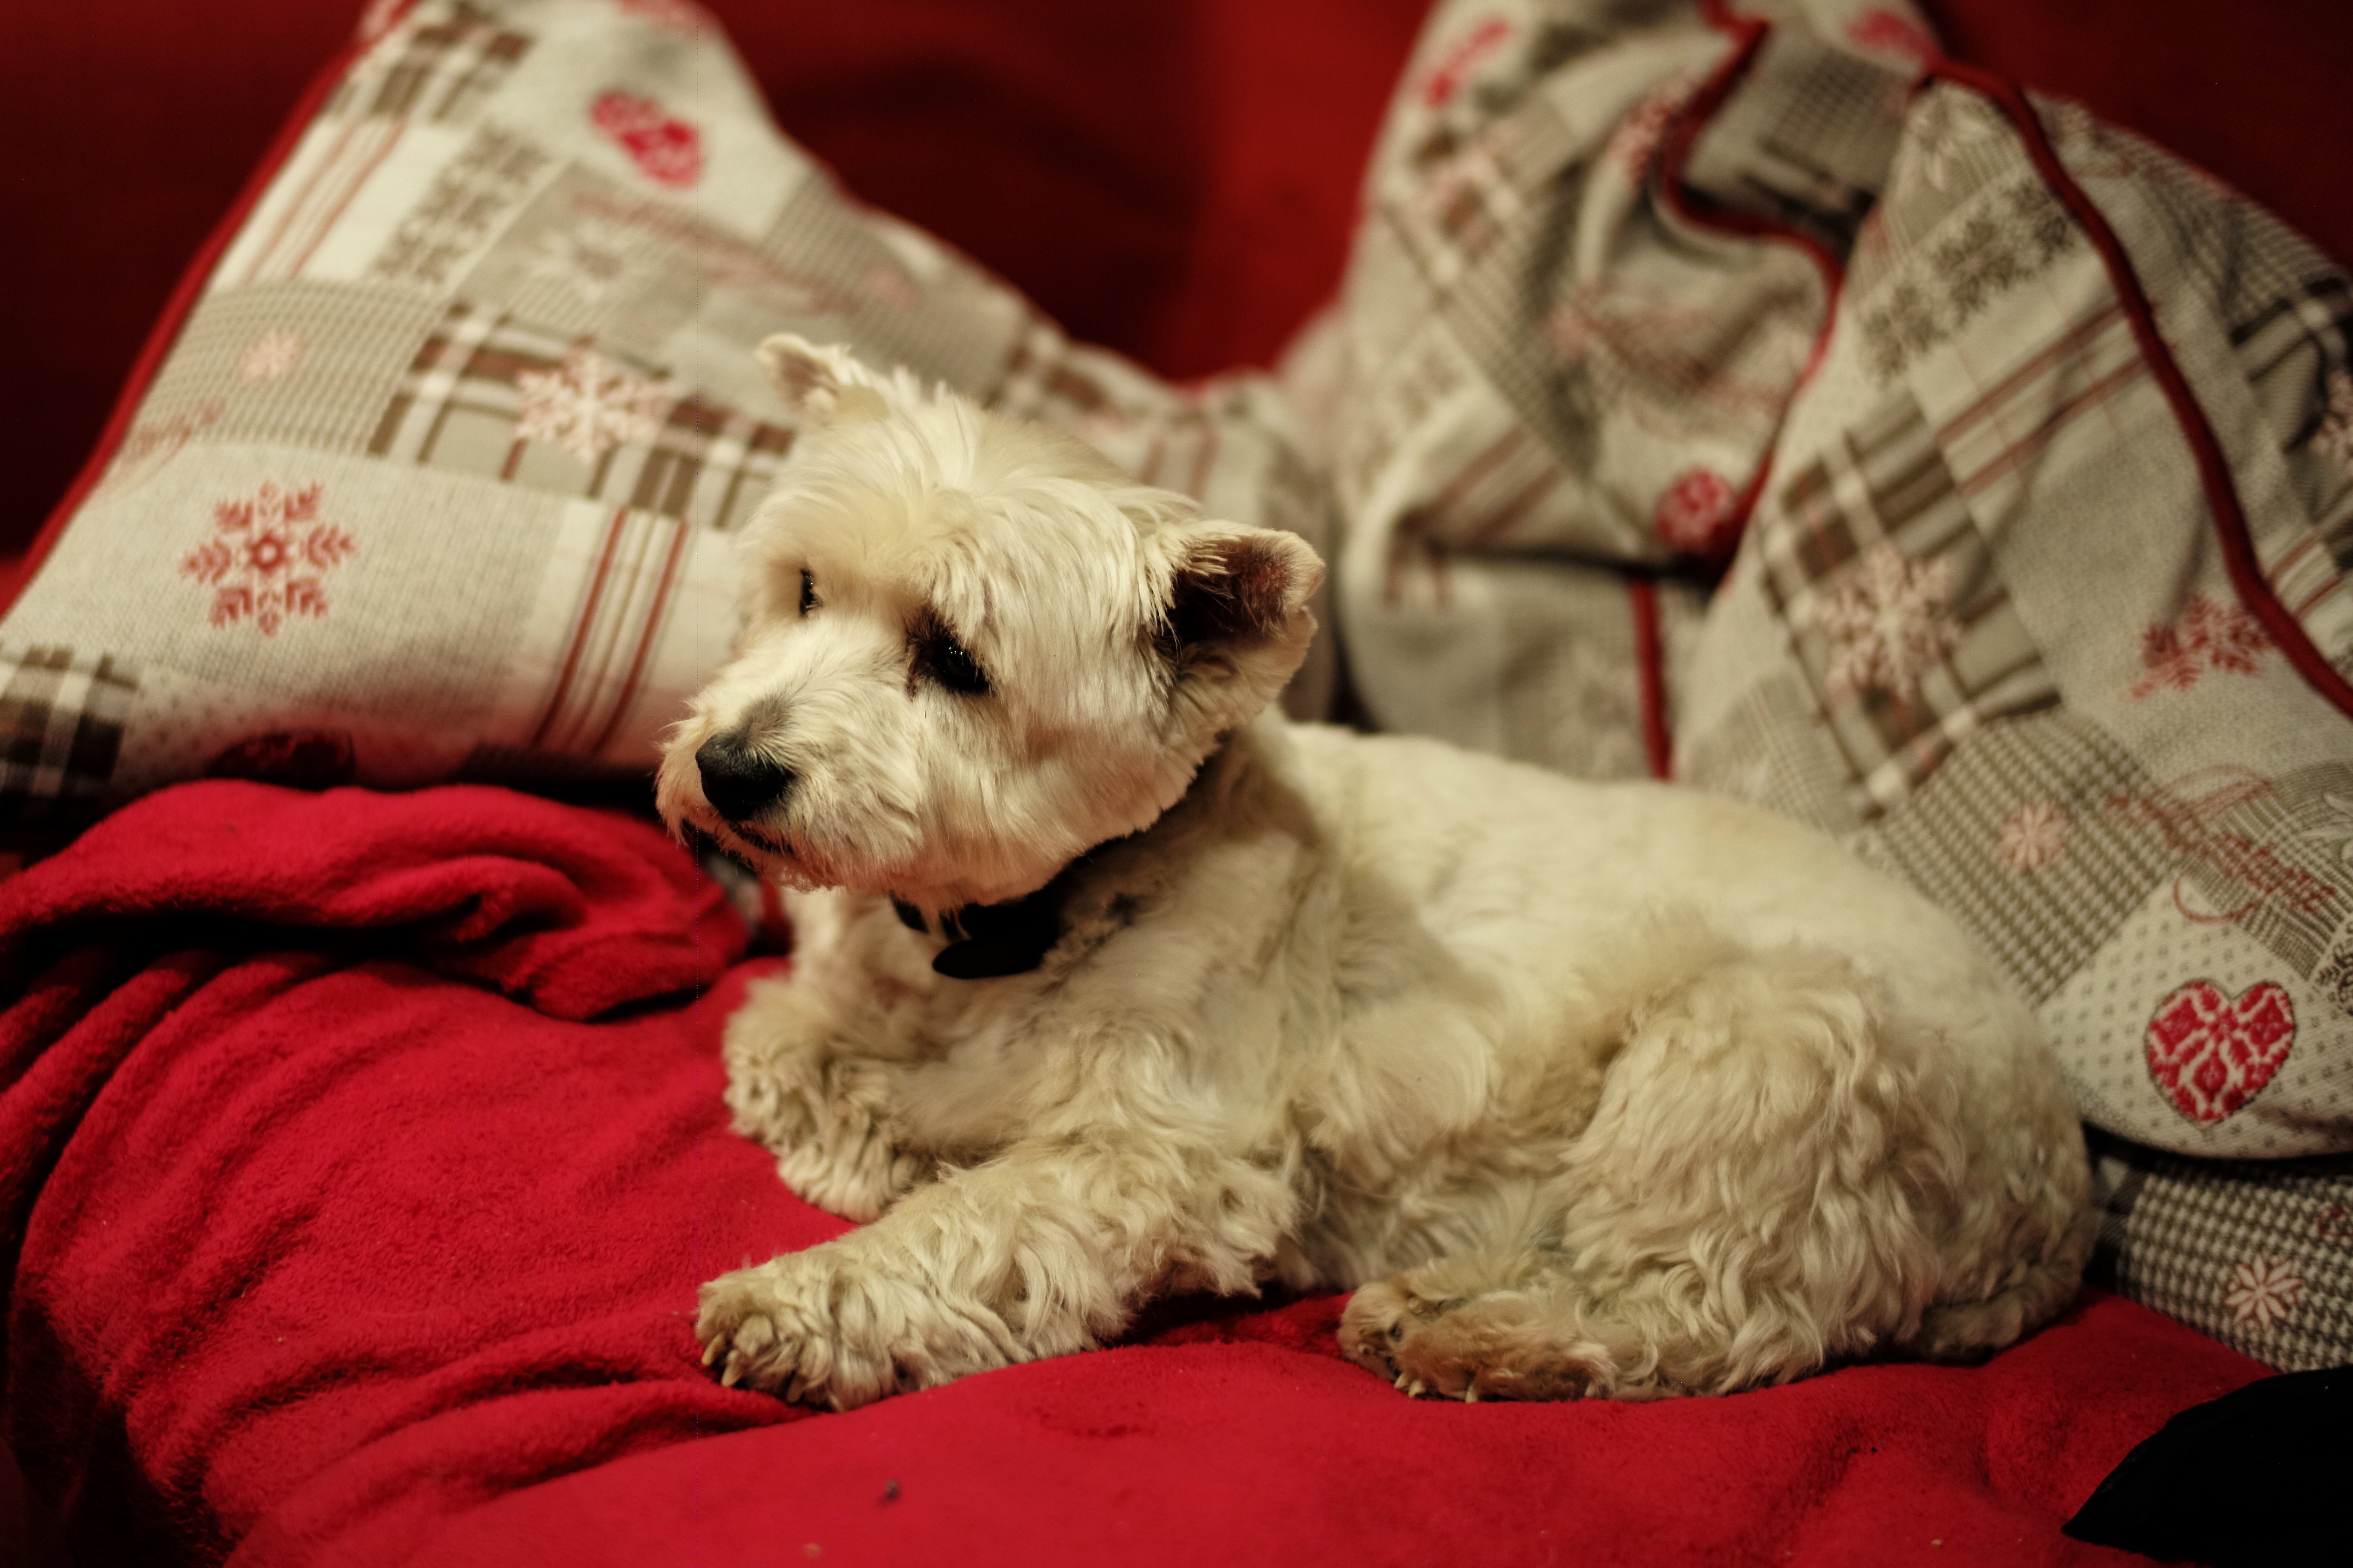
nature, hiking, white, puppy, dog, travel, europe, spring, mammal, highland, belgium, west, vertebrate, leica, ardennes, terrier, stoumont, irish soft coated wheaten terrier, dog like mammal, west highland white terrier, schnoodle, dog crossbreeds